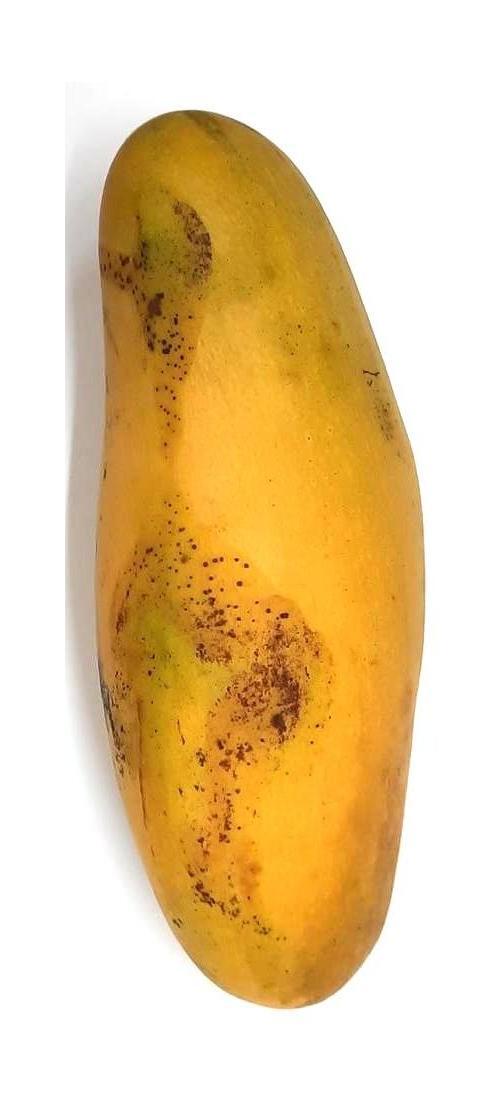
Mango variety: Banana Mango